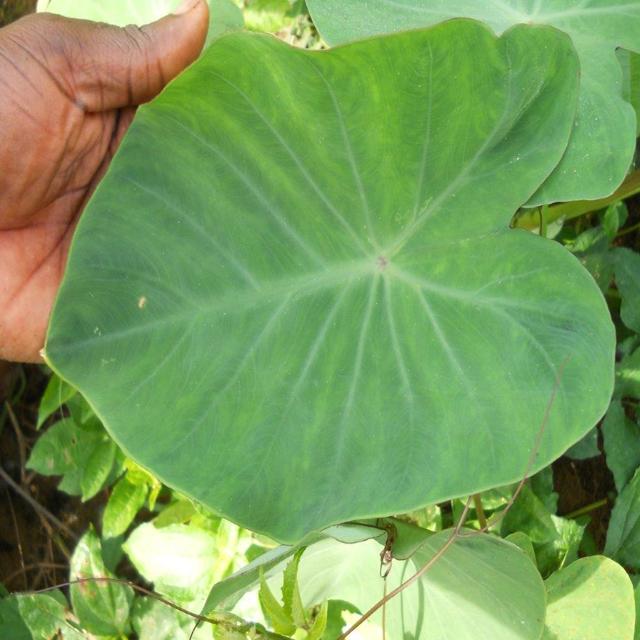
Label: Healthy